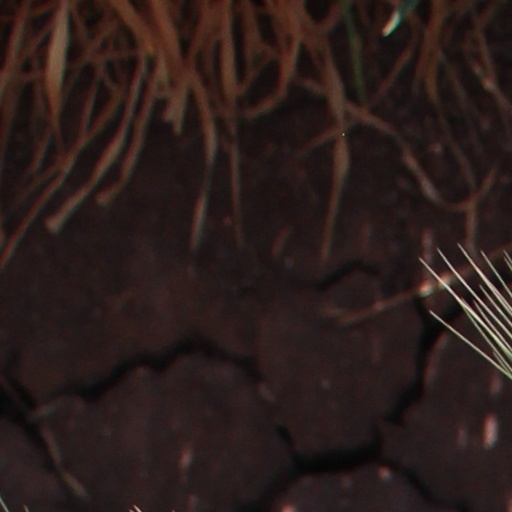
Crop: wheat